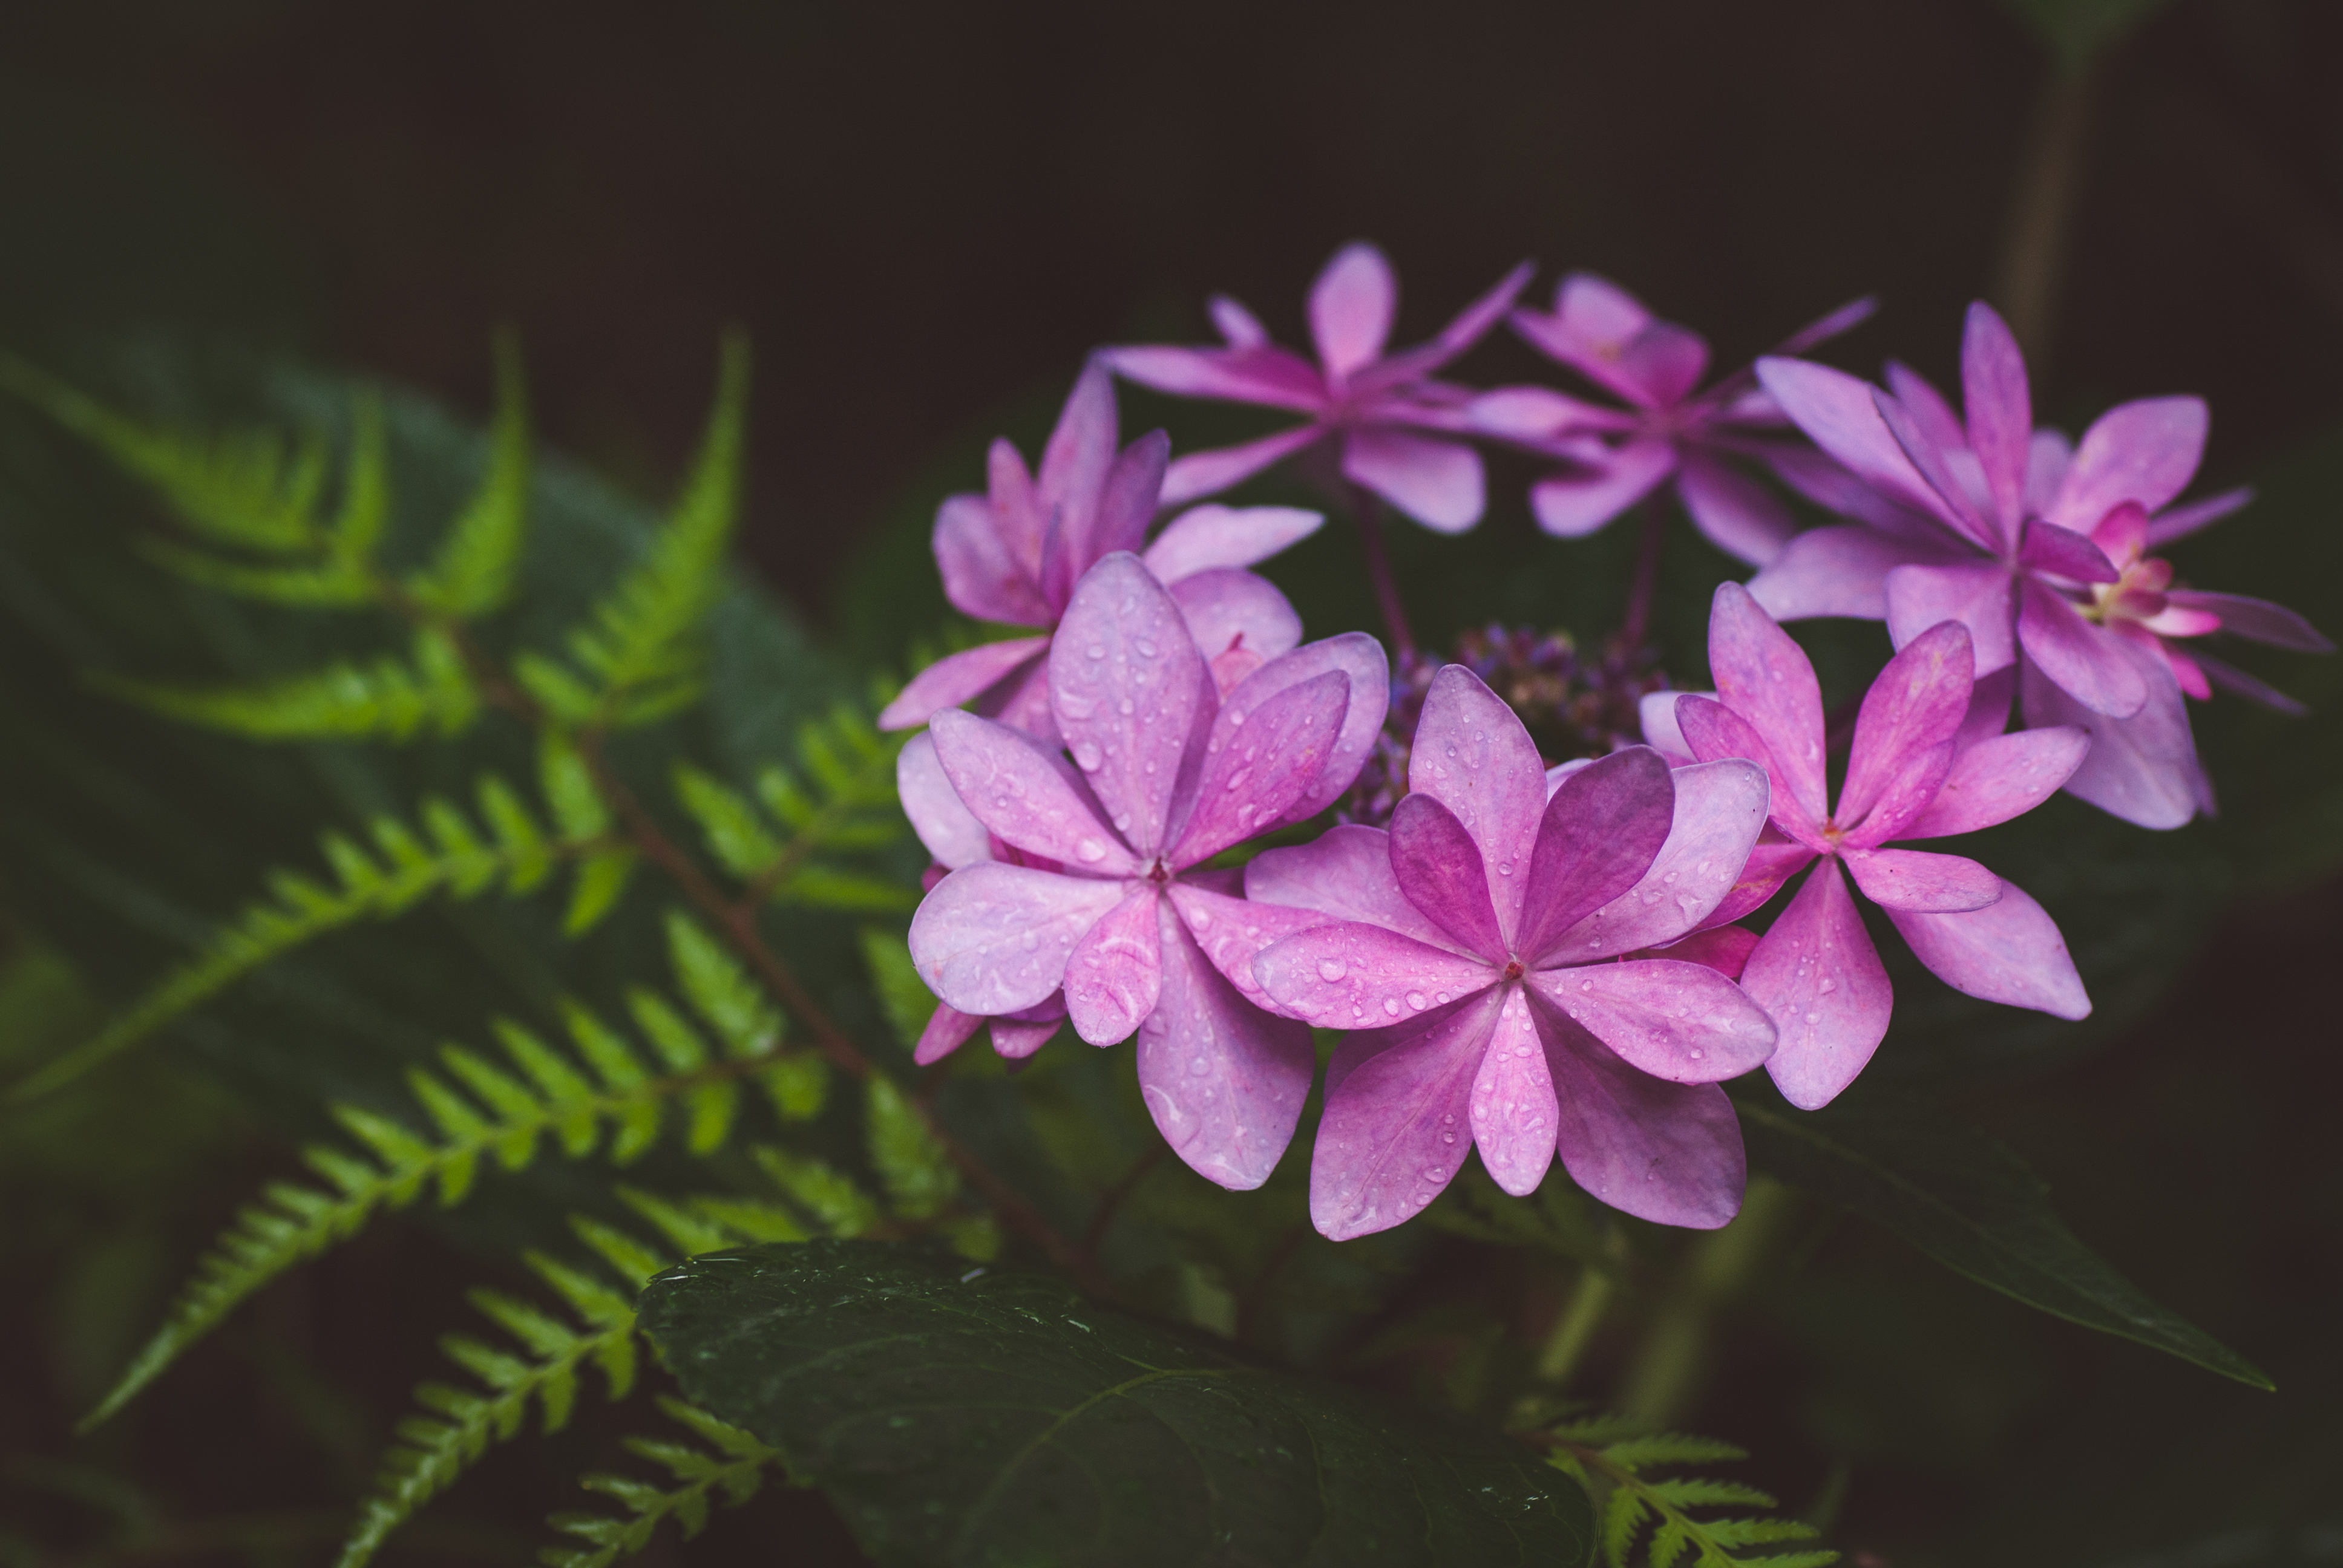
nature, blossom, plant, photography, leaf, flower, petal, green, botany, pink, flora, wildflower, close up, macro photography, flowering plant, land plant